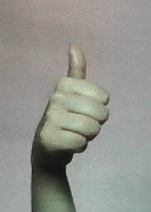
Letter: aleff